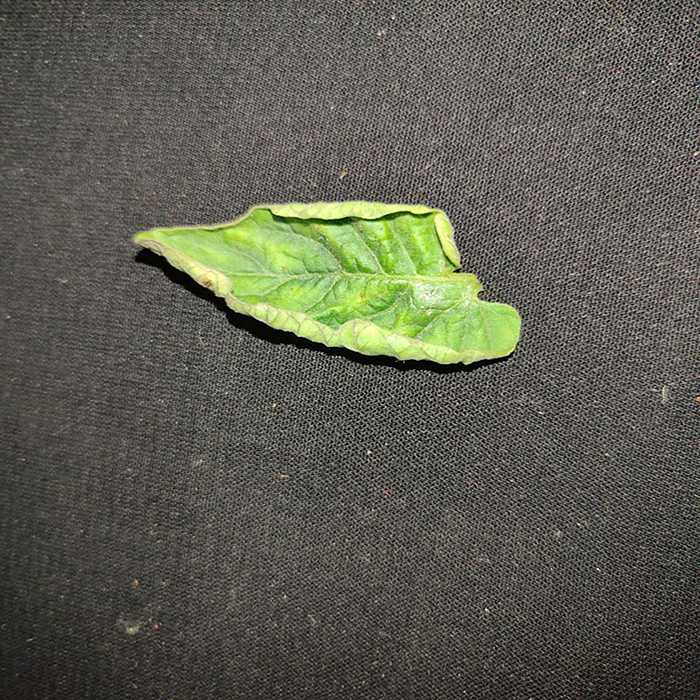
Plant: Tomato
Label: Tomato leaf curl virus